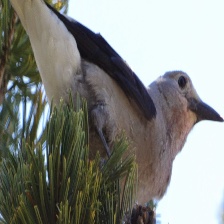
Species: CLARKS NUTCRACKER
Scientific name: NUCIFRAGA COLUMBIANA
ImageNet parent category: jay